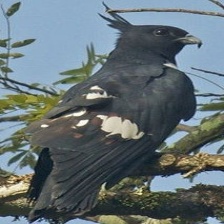
Species: BLACK BAZA
Scientific name: AVICEDA LEUPHOTES